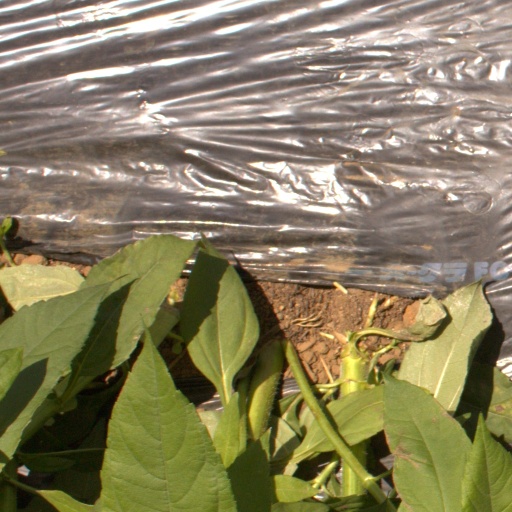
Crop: Jerusalem artichoke